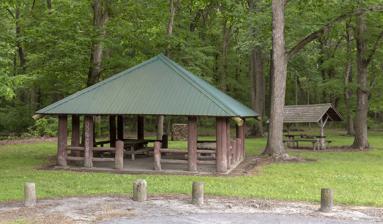
Building: Ellendale State Forest Picnic Facility
Country: United States of America
Year built: 1939
United States historic place Ellendale State Forest Picnic Facility U.S. National Register of Historic Places Ellendale Picnic Area in 2018 Show map of Delaware Show map of the United States Location U.S. Route 113, ½ mile south of Delaware Route 16 in Georgetown Hundred, Ellendale, Delaware Coordinates 38°46′32″N 75°26′15″W / 38.77556°N 75.43750°W / 38.77556; -75.43750 Area 1 acre (0.40 ha) Built 1938–1939 Built by Delaware State Forester, Civilian Conservation Corps Architectural style Rustic NRHP reference No. 91000913 Added to NRHP July 22, 1991 Ellendale State Forest Picnic Facility , also known as CCC Picnic Area/S-8151, is a historic picnic facility located at Ellendale , Sussex County, Delaware .  It was built in 1938-1939 by the Civilian Conservation Corps and designed to serve as a road-side rest facility for tourists and long-distance travelers on the DuPont Boulevard .  It consists of three buildings and three structures.  The largest of these is a 20 feet, 10 inch, square pyramidal-roofed log pavilion. Also on the property are two wood gable-roofed picnic tables shelters, a fieldstone trash pit, fieldstone fireplace hearth, and foundation and water pipe for a fountain. It was added to the National Register of Historic Places in 1991. References